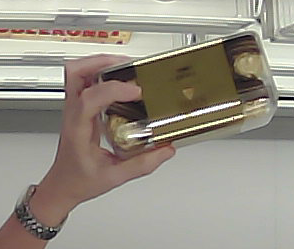
Product: rocher_chocolate